Warr Guitar

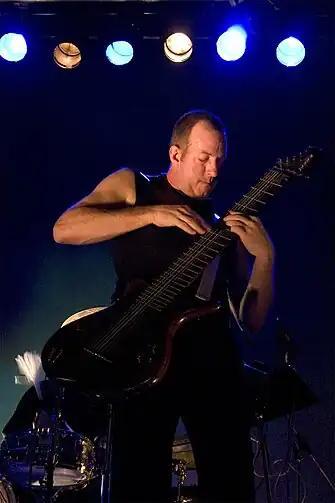
Trey Gunn playing a Warr Guitar at Tampere Jazz Happening 2005

The Warr Guitar is an American-made touch guitar, a type of instrument that combines both bass and melodic strings on a single fretboard. Invented by Mark Warr, a musician from Thousand Oaks, California, it is related to the Chapman Stick, another two-handed tapping instrument. The Warr guitar is designed for either two-handed tapping or strumming. Warr guitars have between seven and 14 strings.